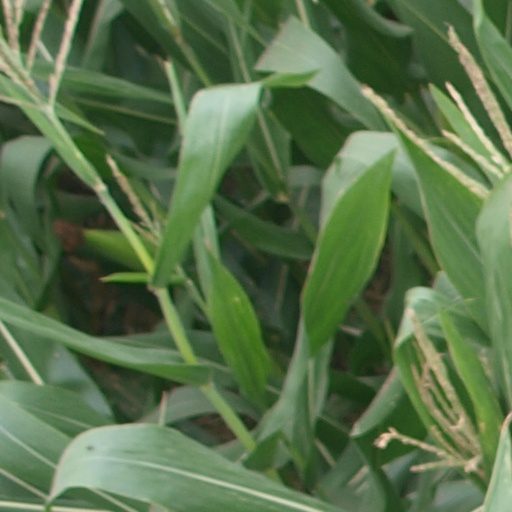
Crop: maize; corn